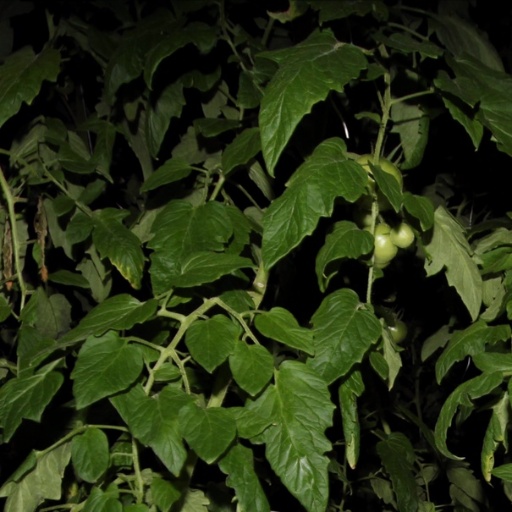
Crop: tomato